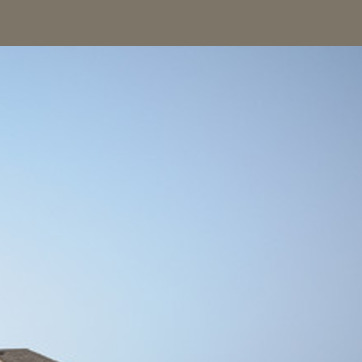
Material: sky